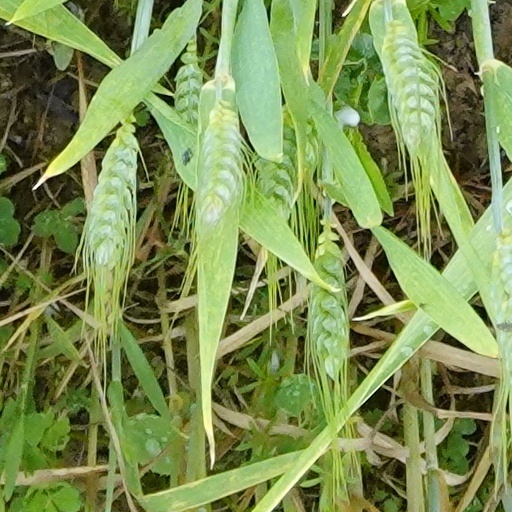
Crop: wheat